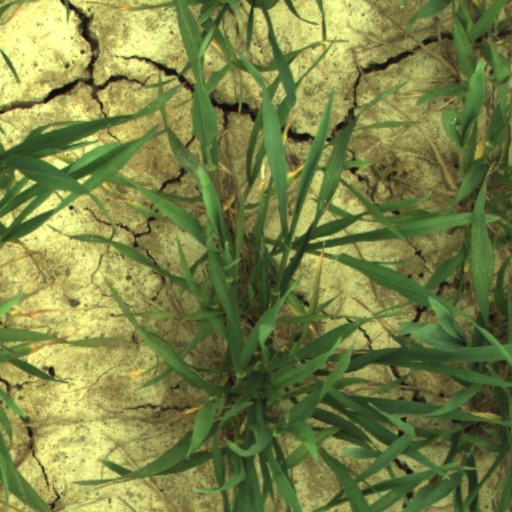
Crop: wheat